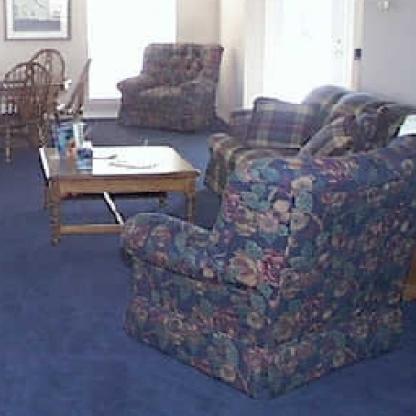
Scene: Indoor